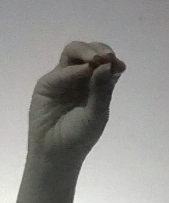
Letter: ha